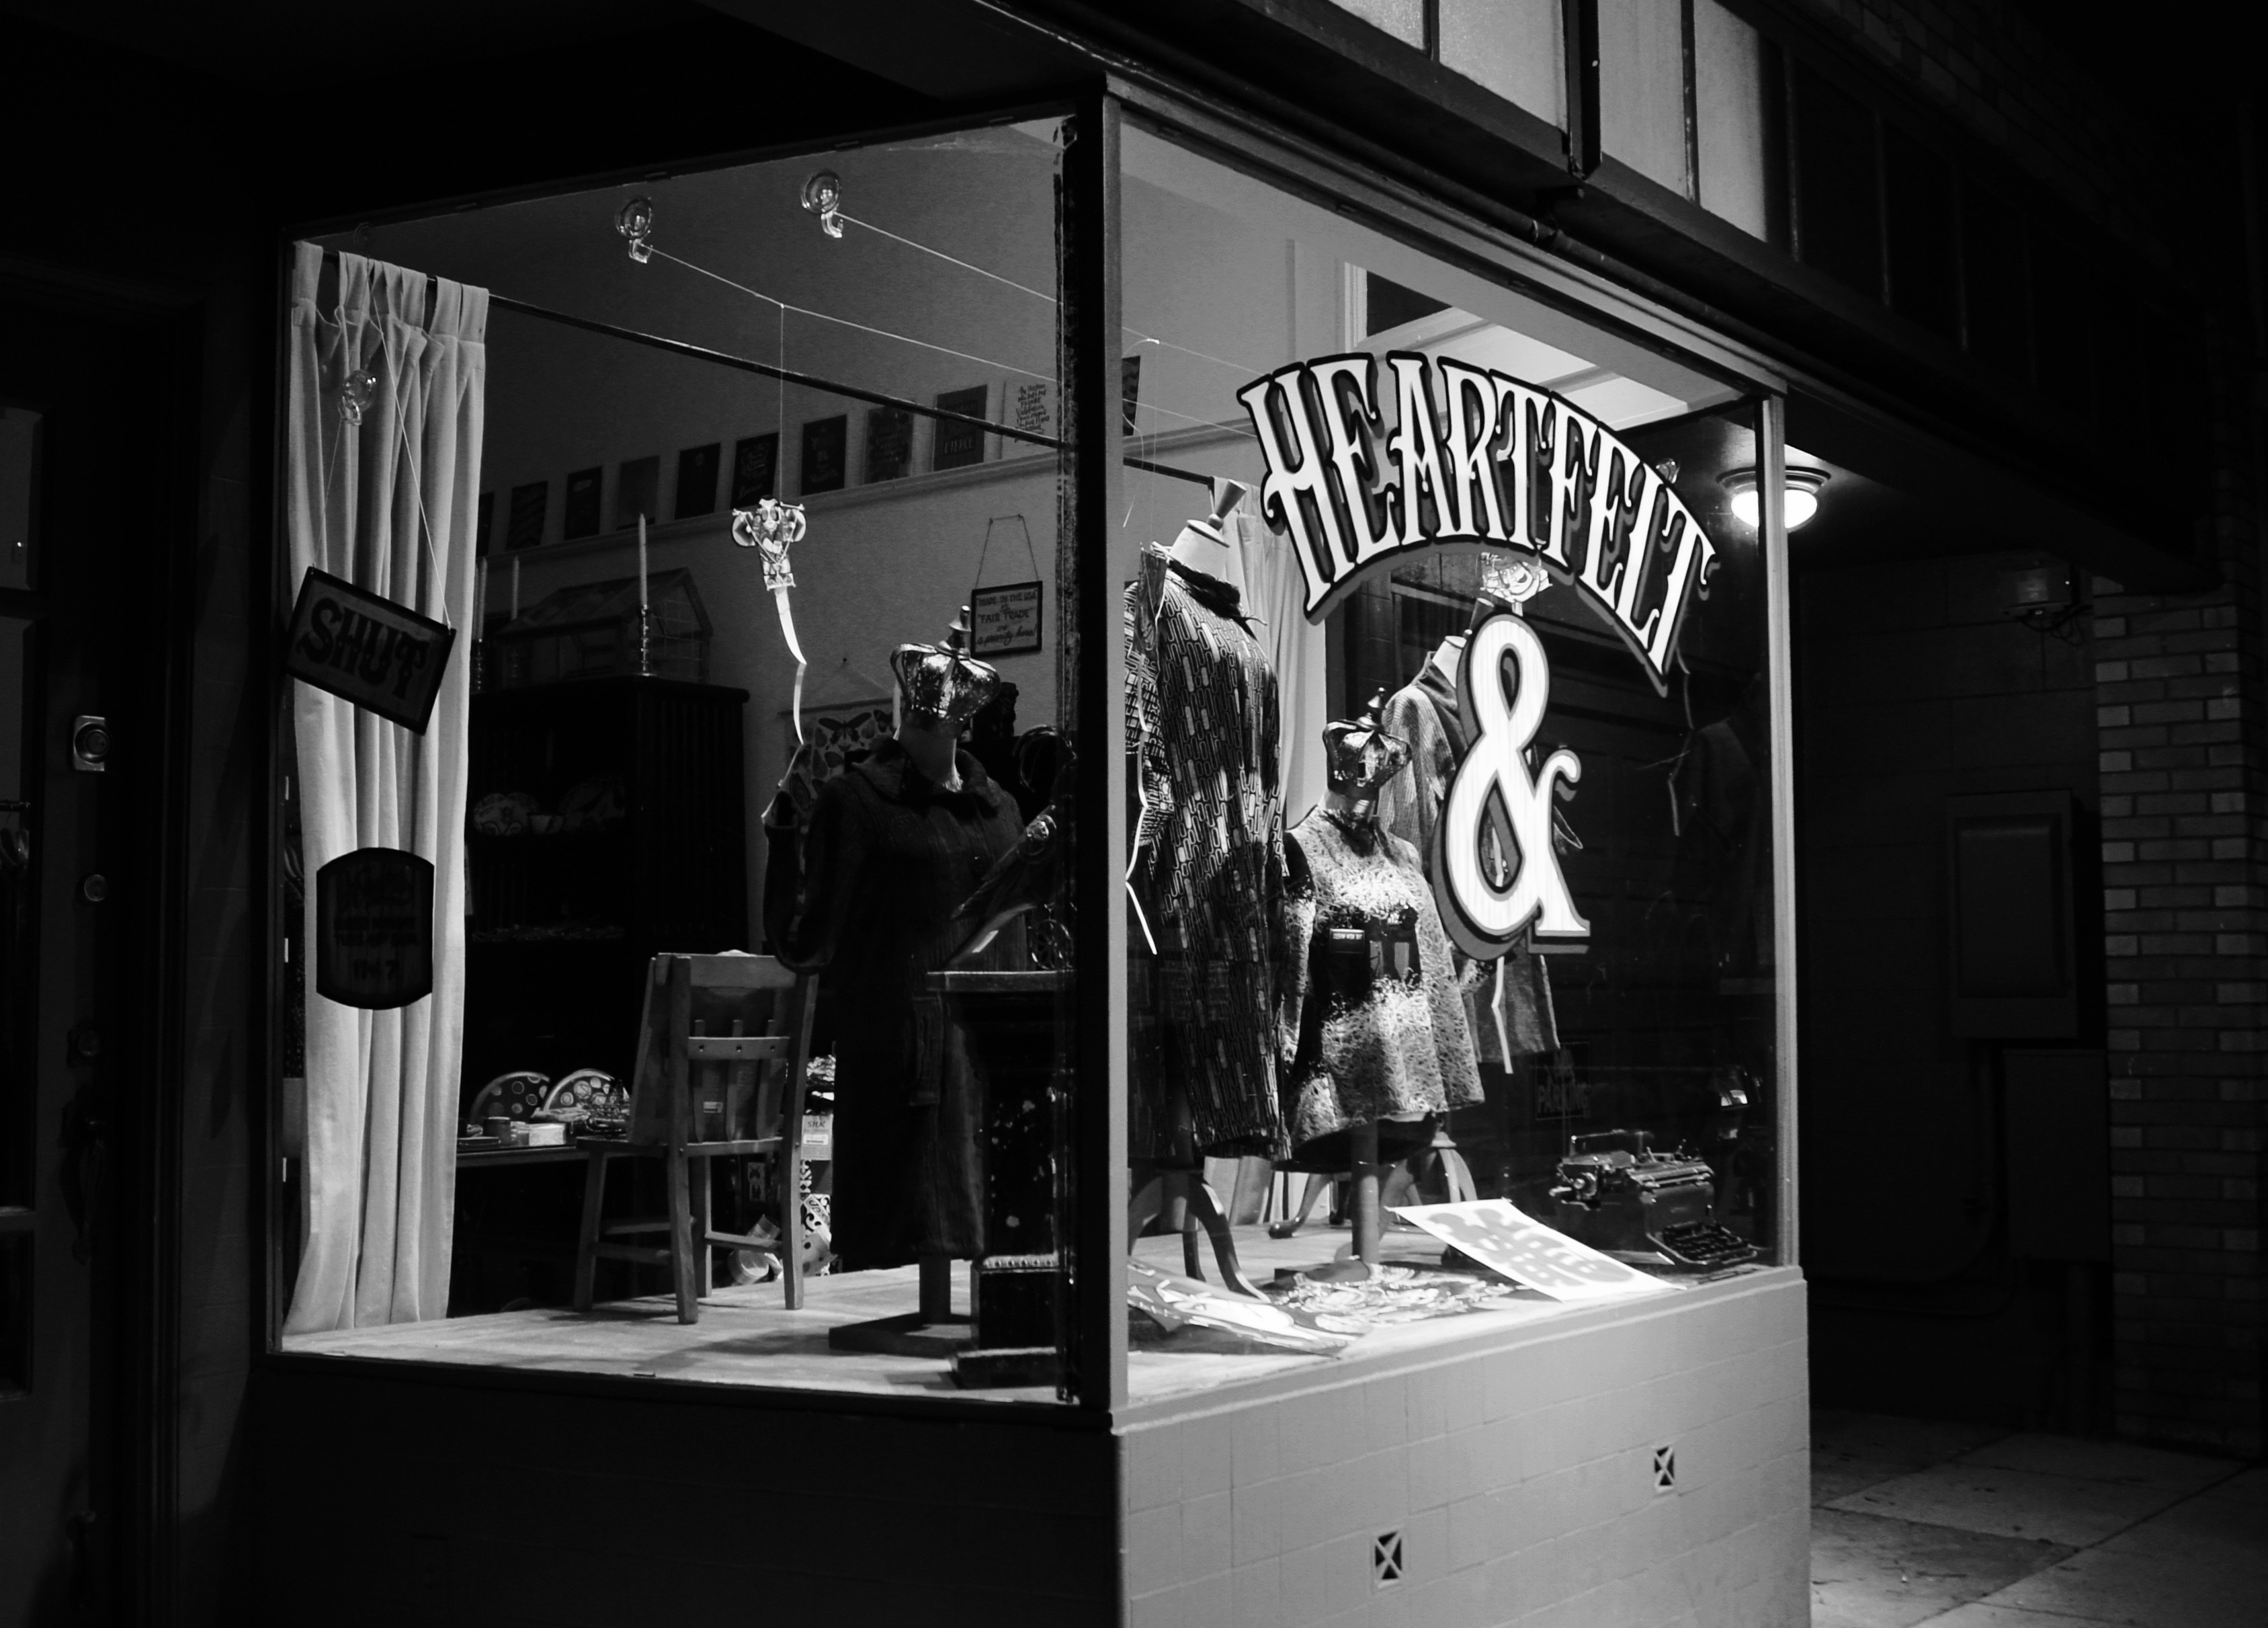
black and white, white, photography, gift, shop, store, darkness, fashion, market, business, shopping, black, monochrome, modern, art, design, storefront, photograph, sale, buy, retail, purchase, monochrome photography